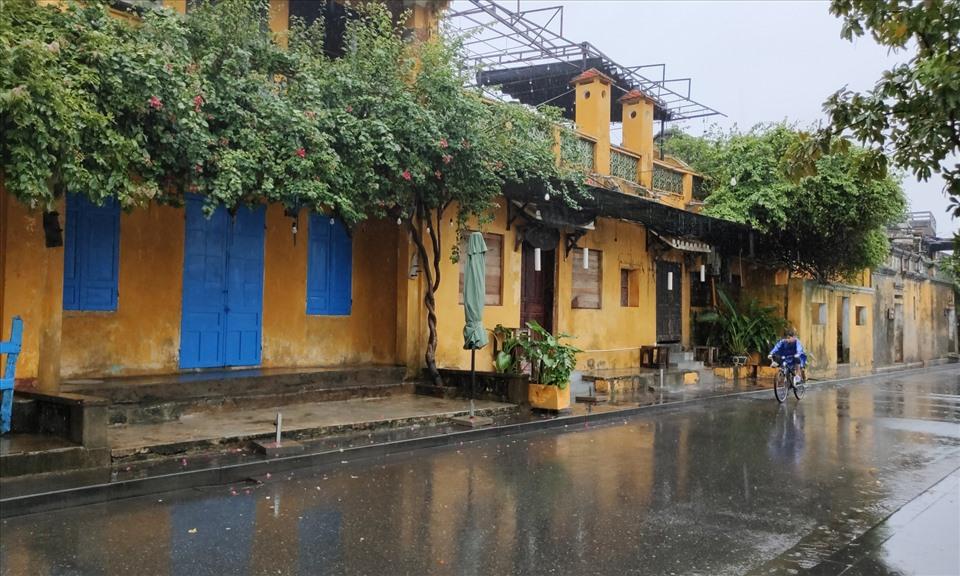
có một cậu bé đang đạp xe ở dưới trời mưa